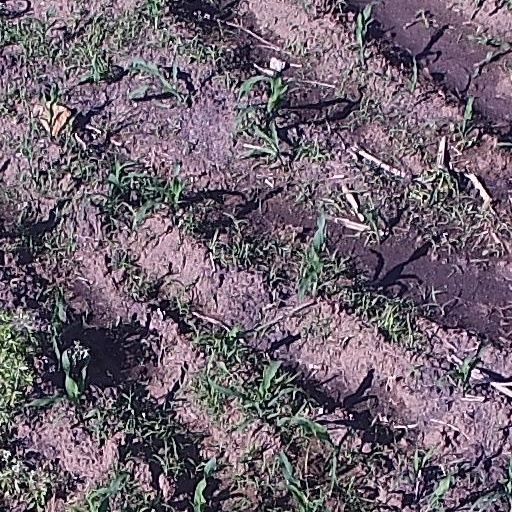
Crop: maize; corn